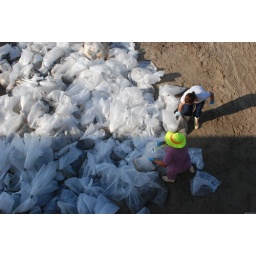
Workers remove bags of oil-contaminated sand from the beach near the fishing pier at Grand Isle Park.